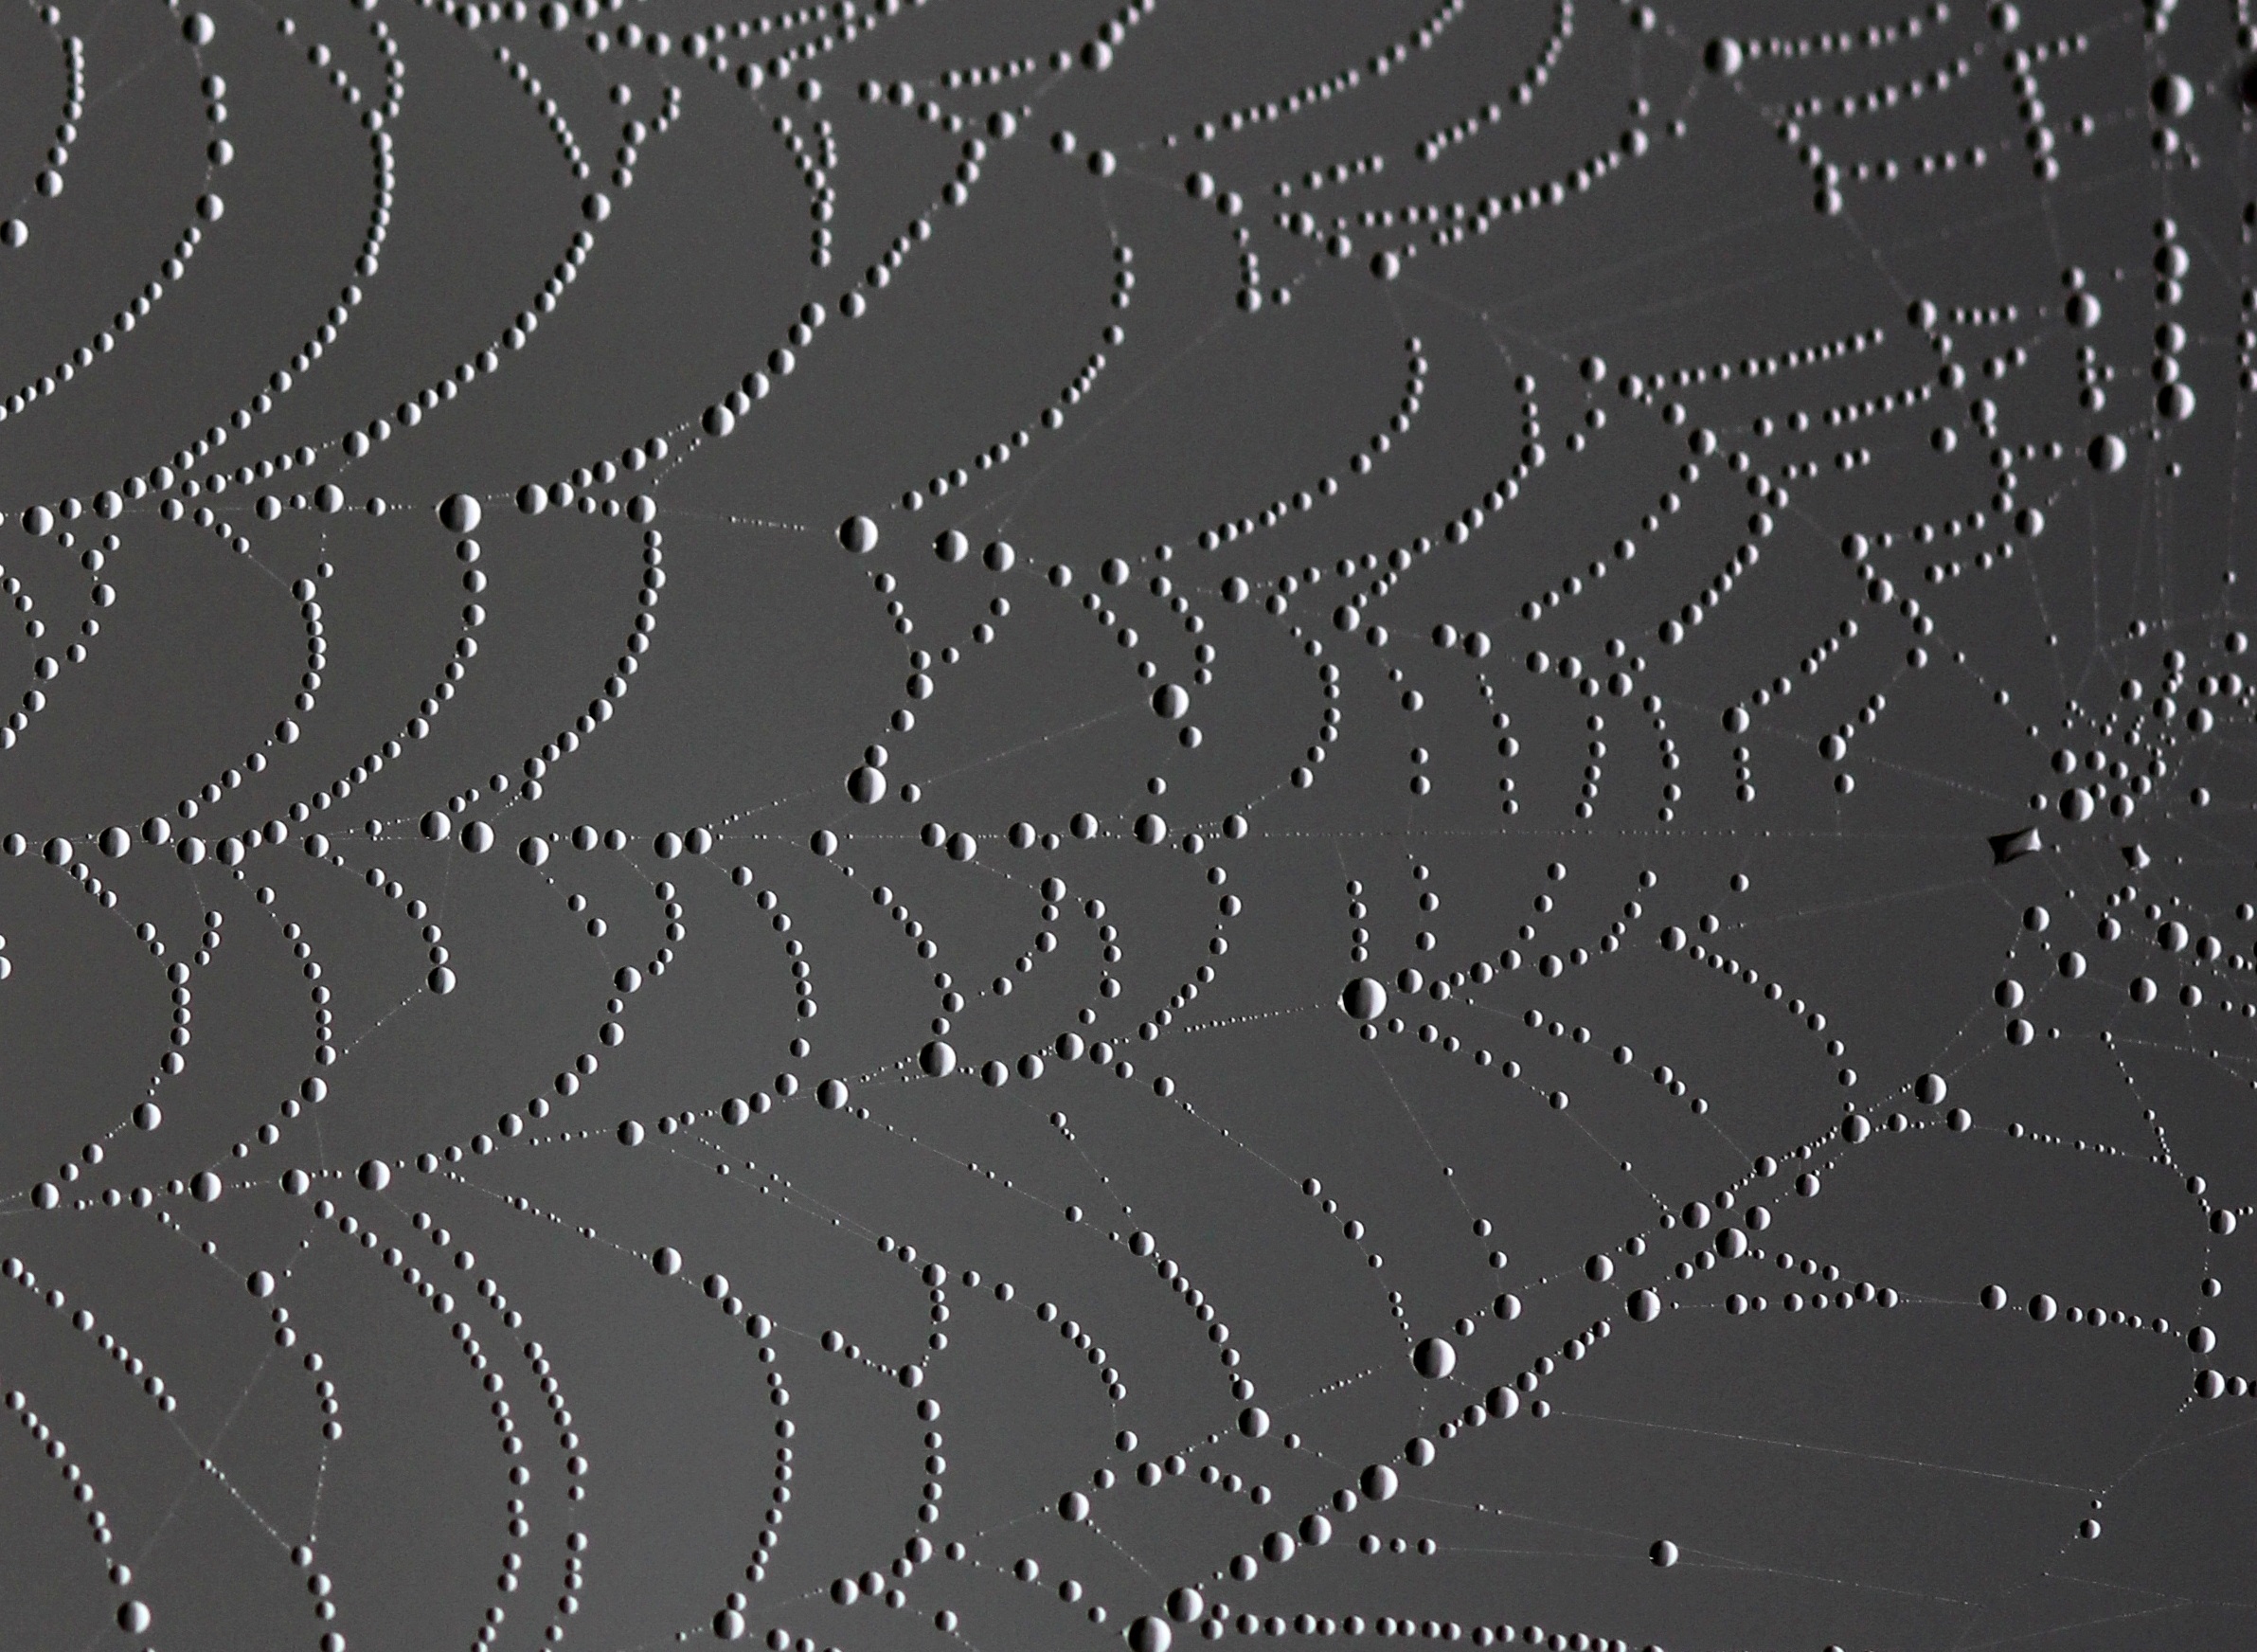
nature, dew, black and white, line, constellation, invertebrate, spider web, spider, place, arachnid, drops, astronomical object